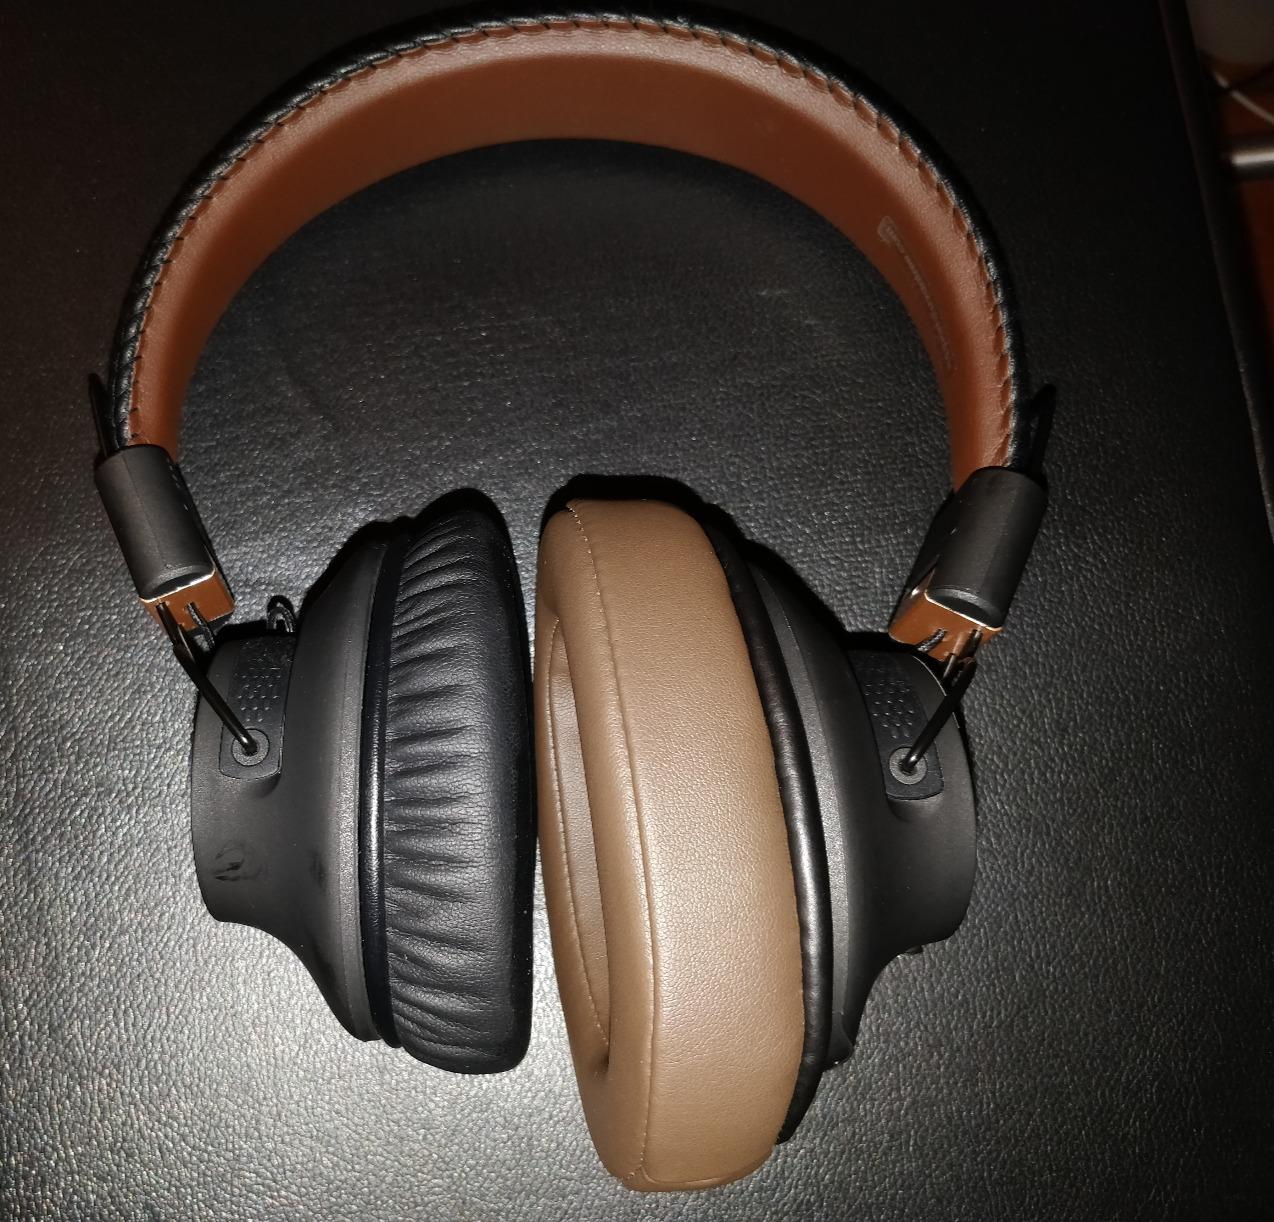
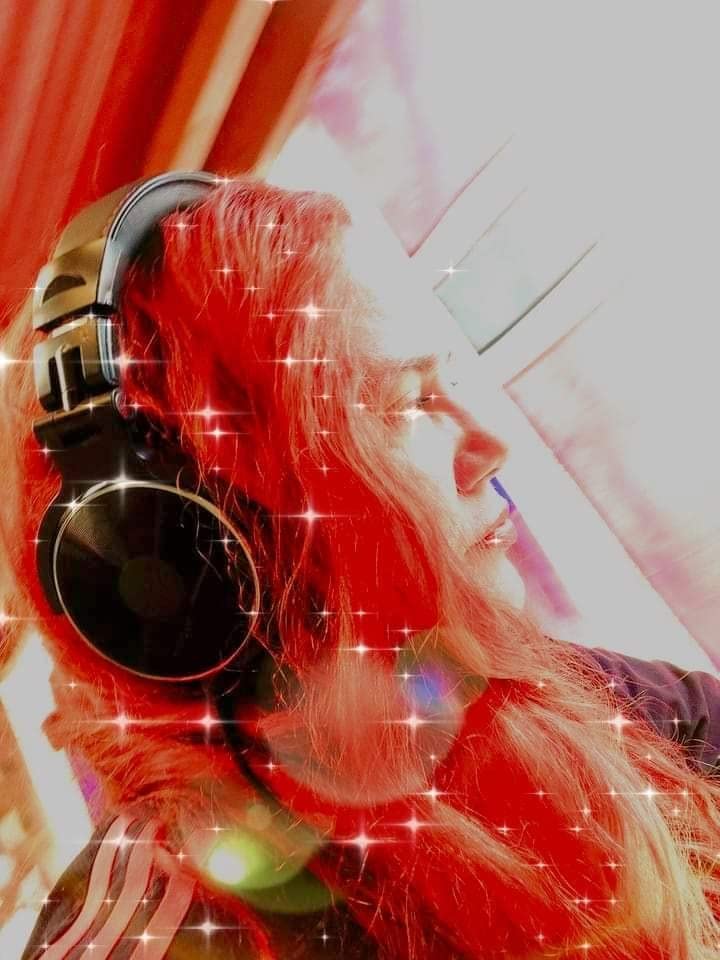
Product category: headphones
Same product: no